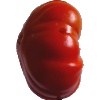
Label: Tomato 3